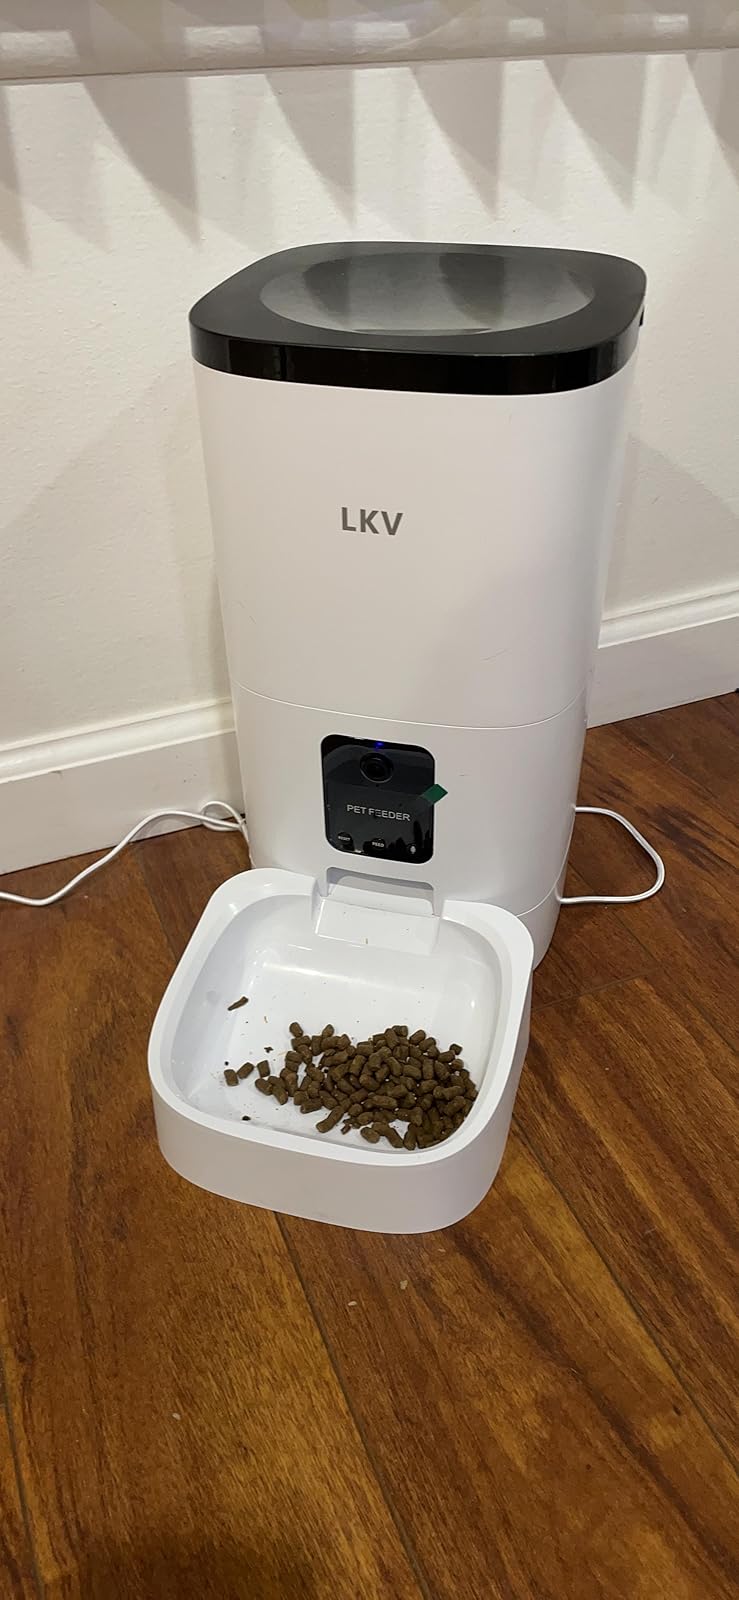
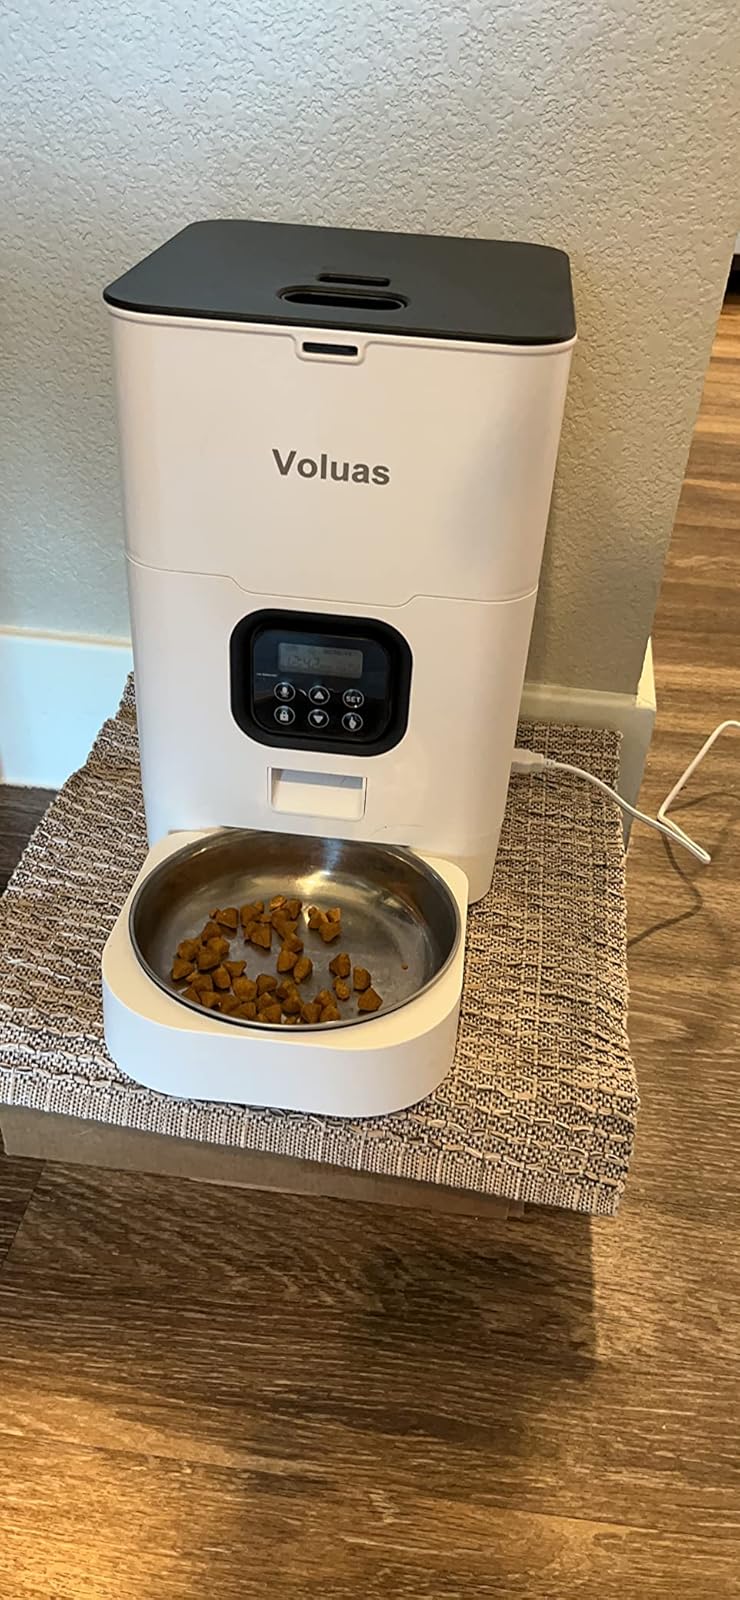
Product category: items_feeder
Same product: no